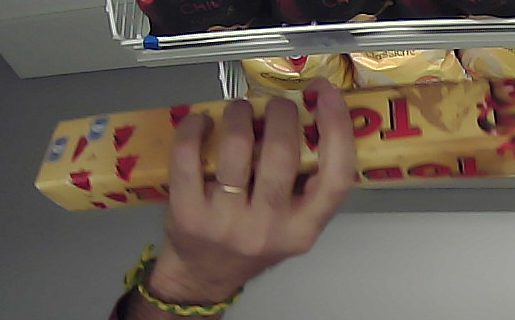
Product: toblerone_white